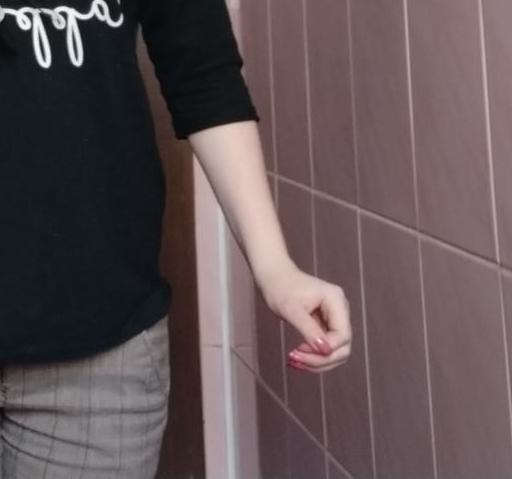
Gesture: no_gesture